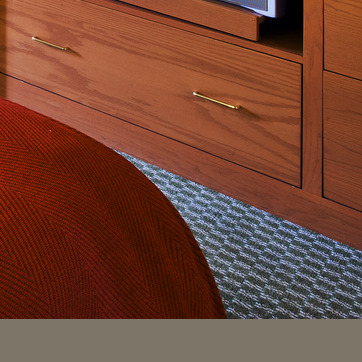
Material: carpet